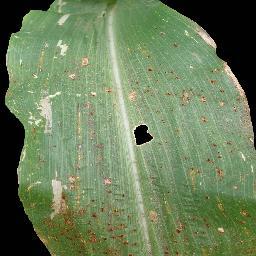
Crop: corn
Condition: (maize)_common_rust